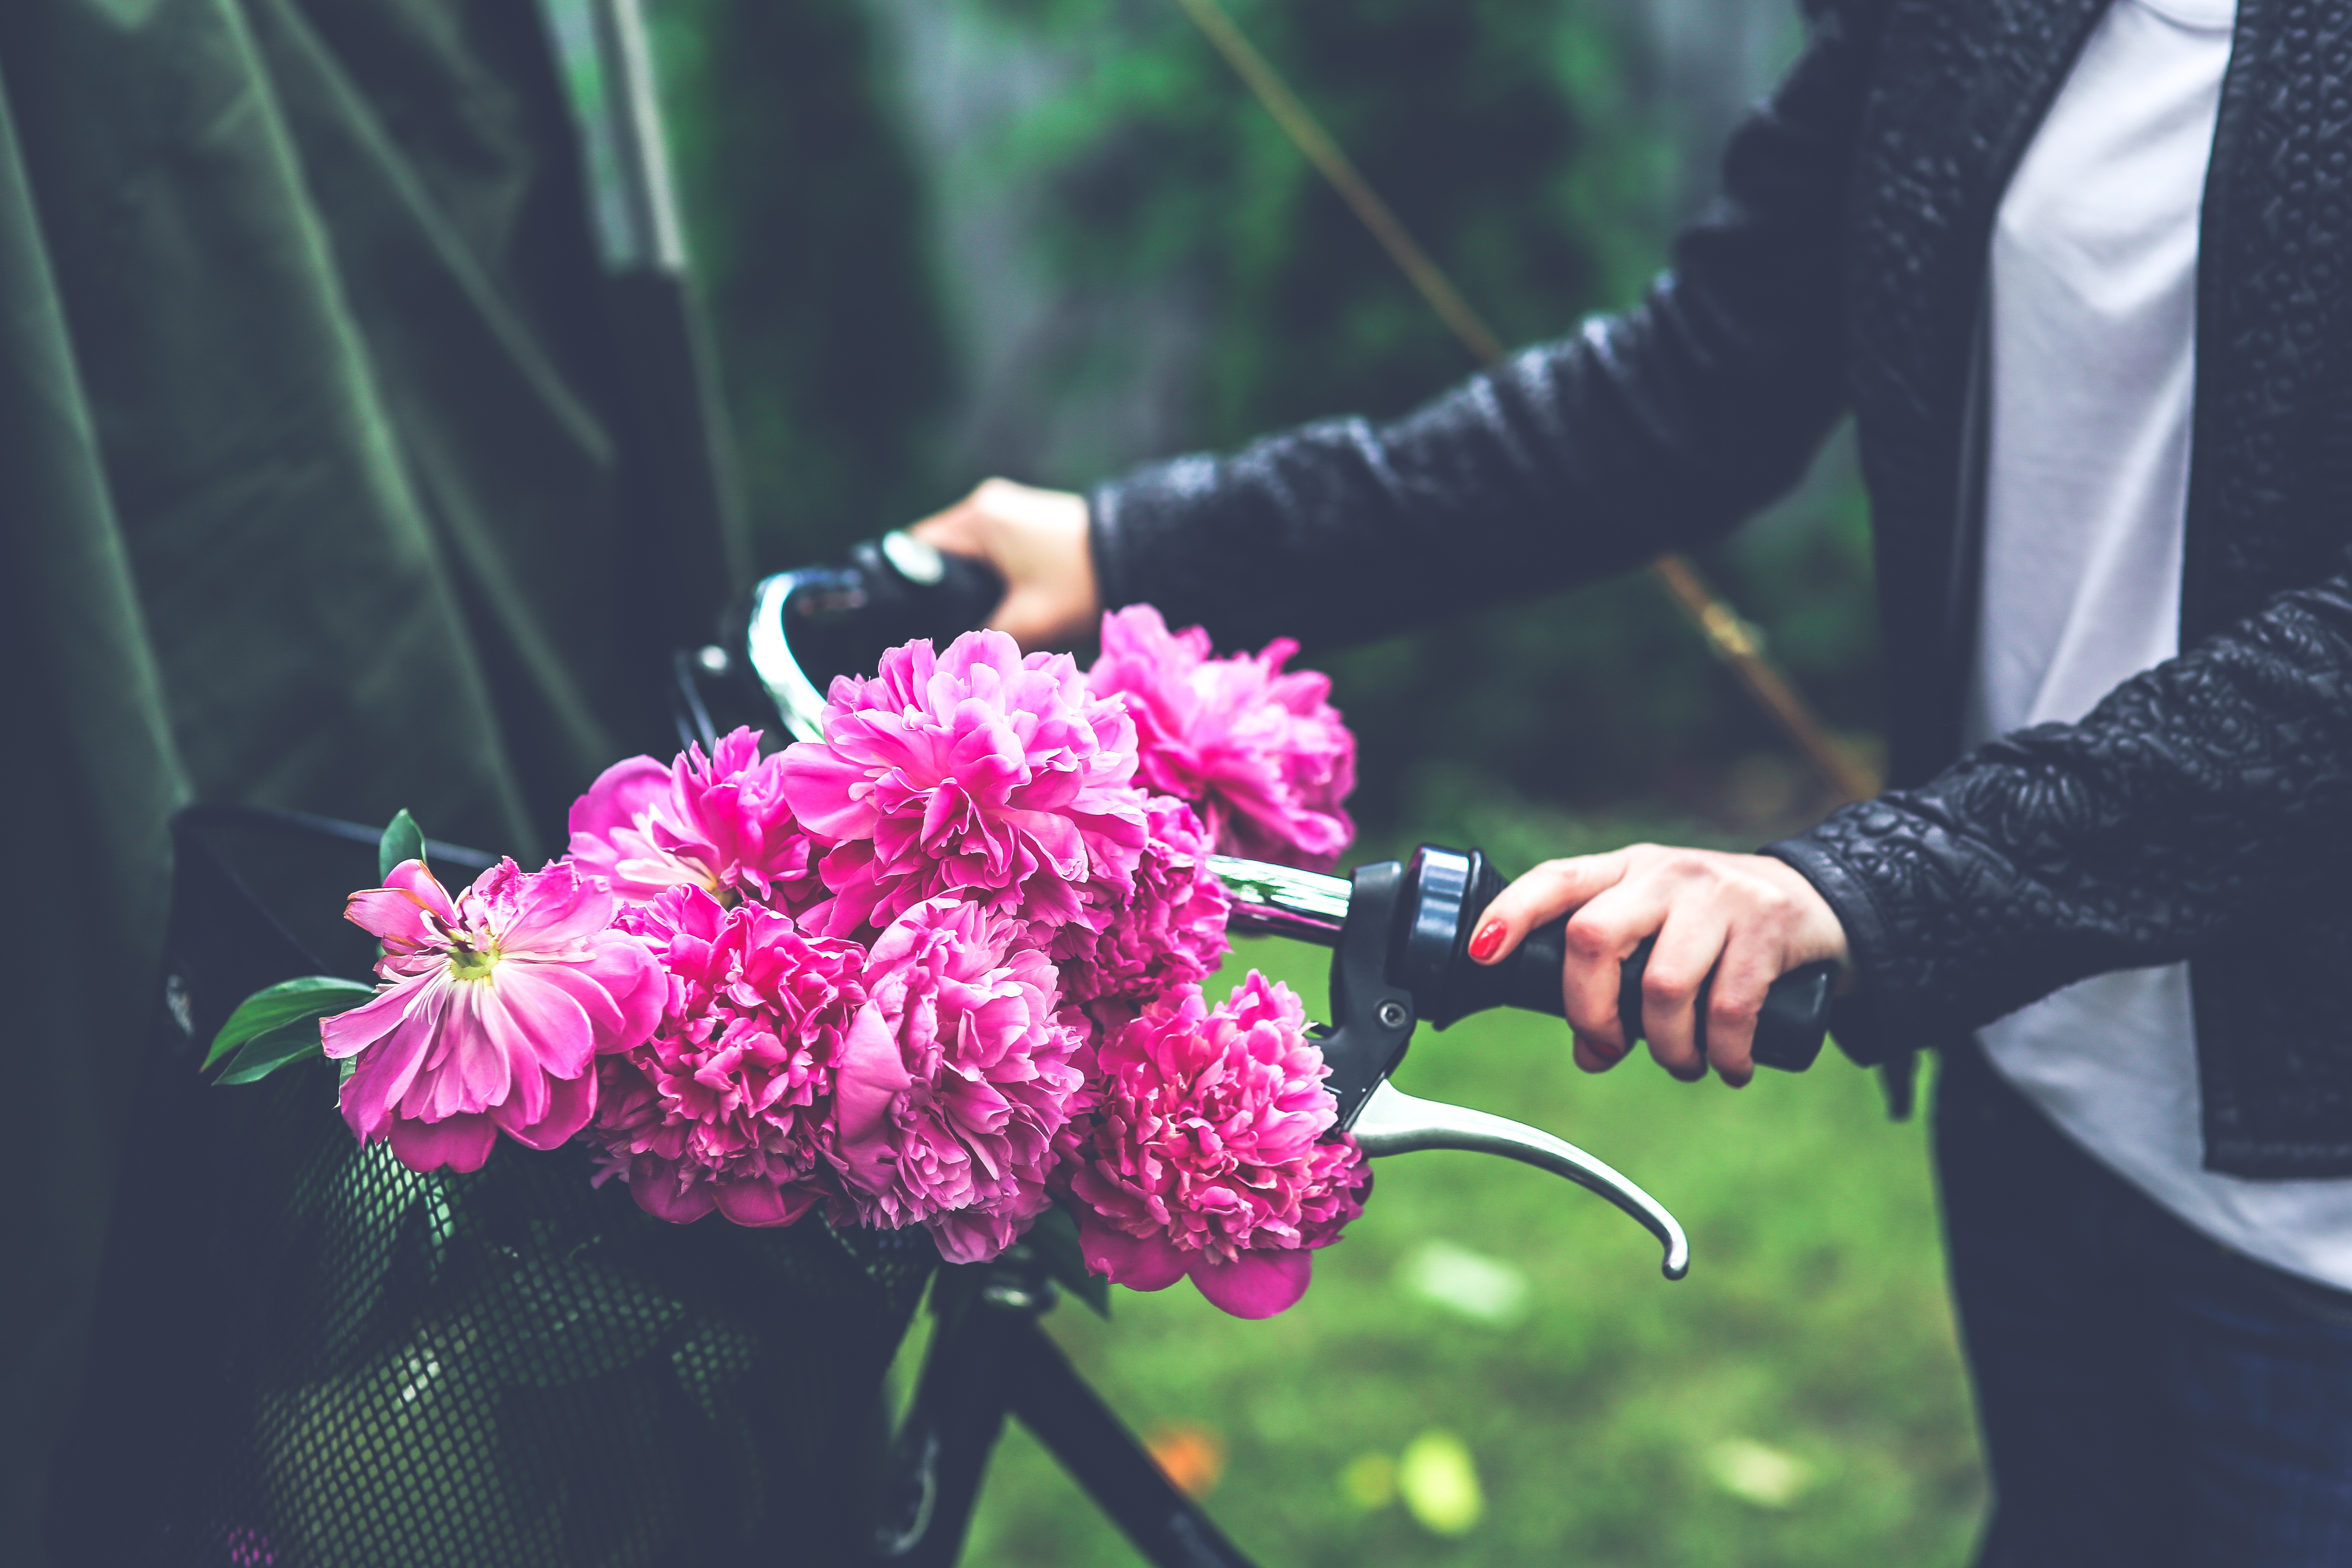
people, plant, girl, woman, photography, flower, bicycle, bike, gift, botany, basket, pink, flora, flowers, hands, beauty, floristry, flowering plant, peonies, floral design, land plant, flower arranging